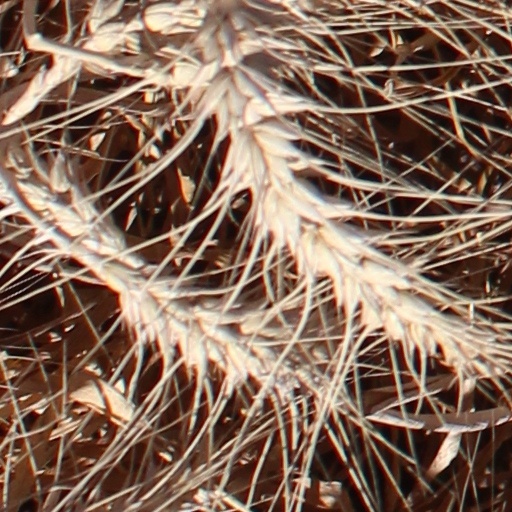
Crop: wheat